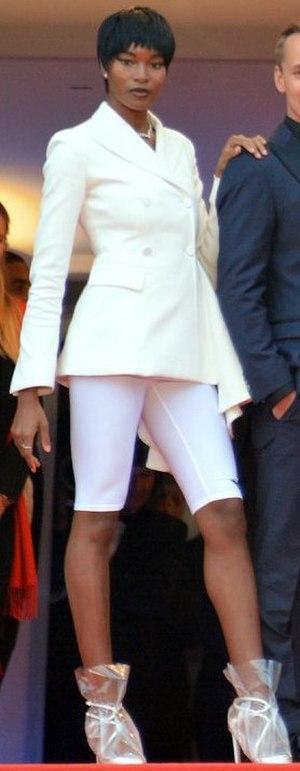
Présentation du film ""BlacKkKlansman"" au festival de Cannes